The Monarch of the Glen (painting)

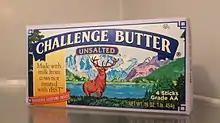
A carton of Challenge butter featuring a stylised depiction of the painting

According to the "Sunday Herald", the painting became a cliché by the mid 20th century as "the ultimate biscuit tin image of Scotland"; its usage included a 1940s tin of McVitie's shortbread.